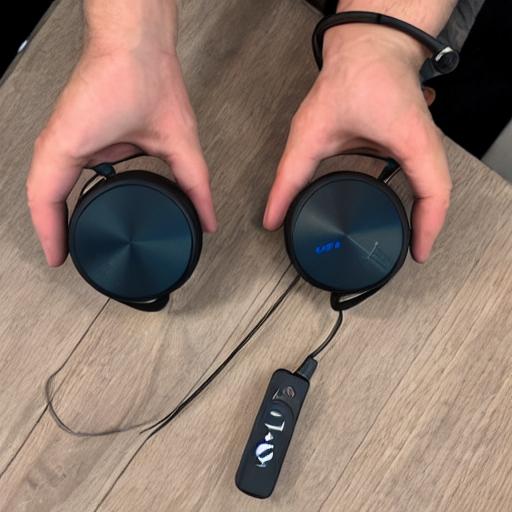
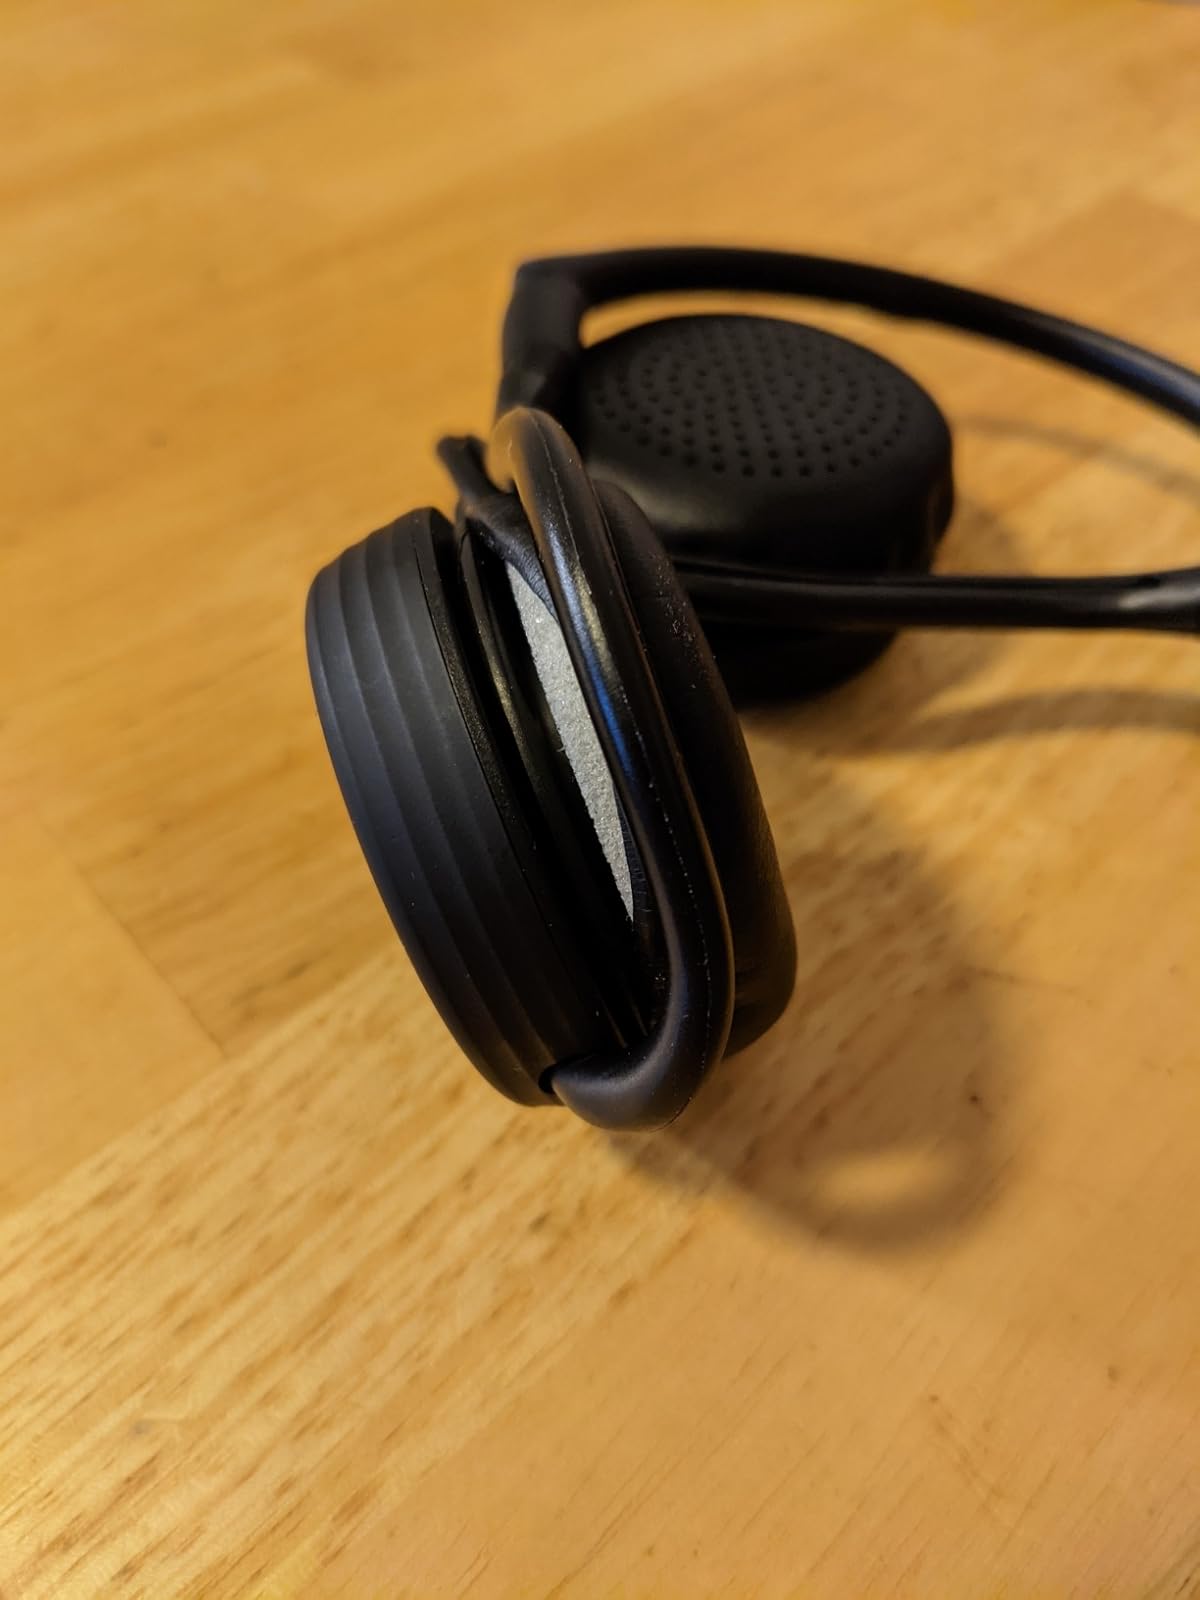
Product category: headphones
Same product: no